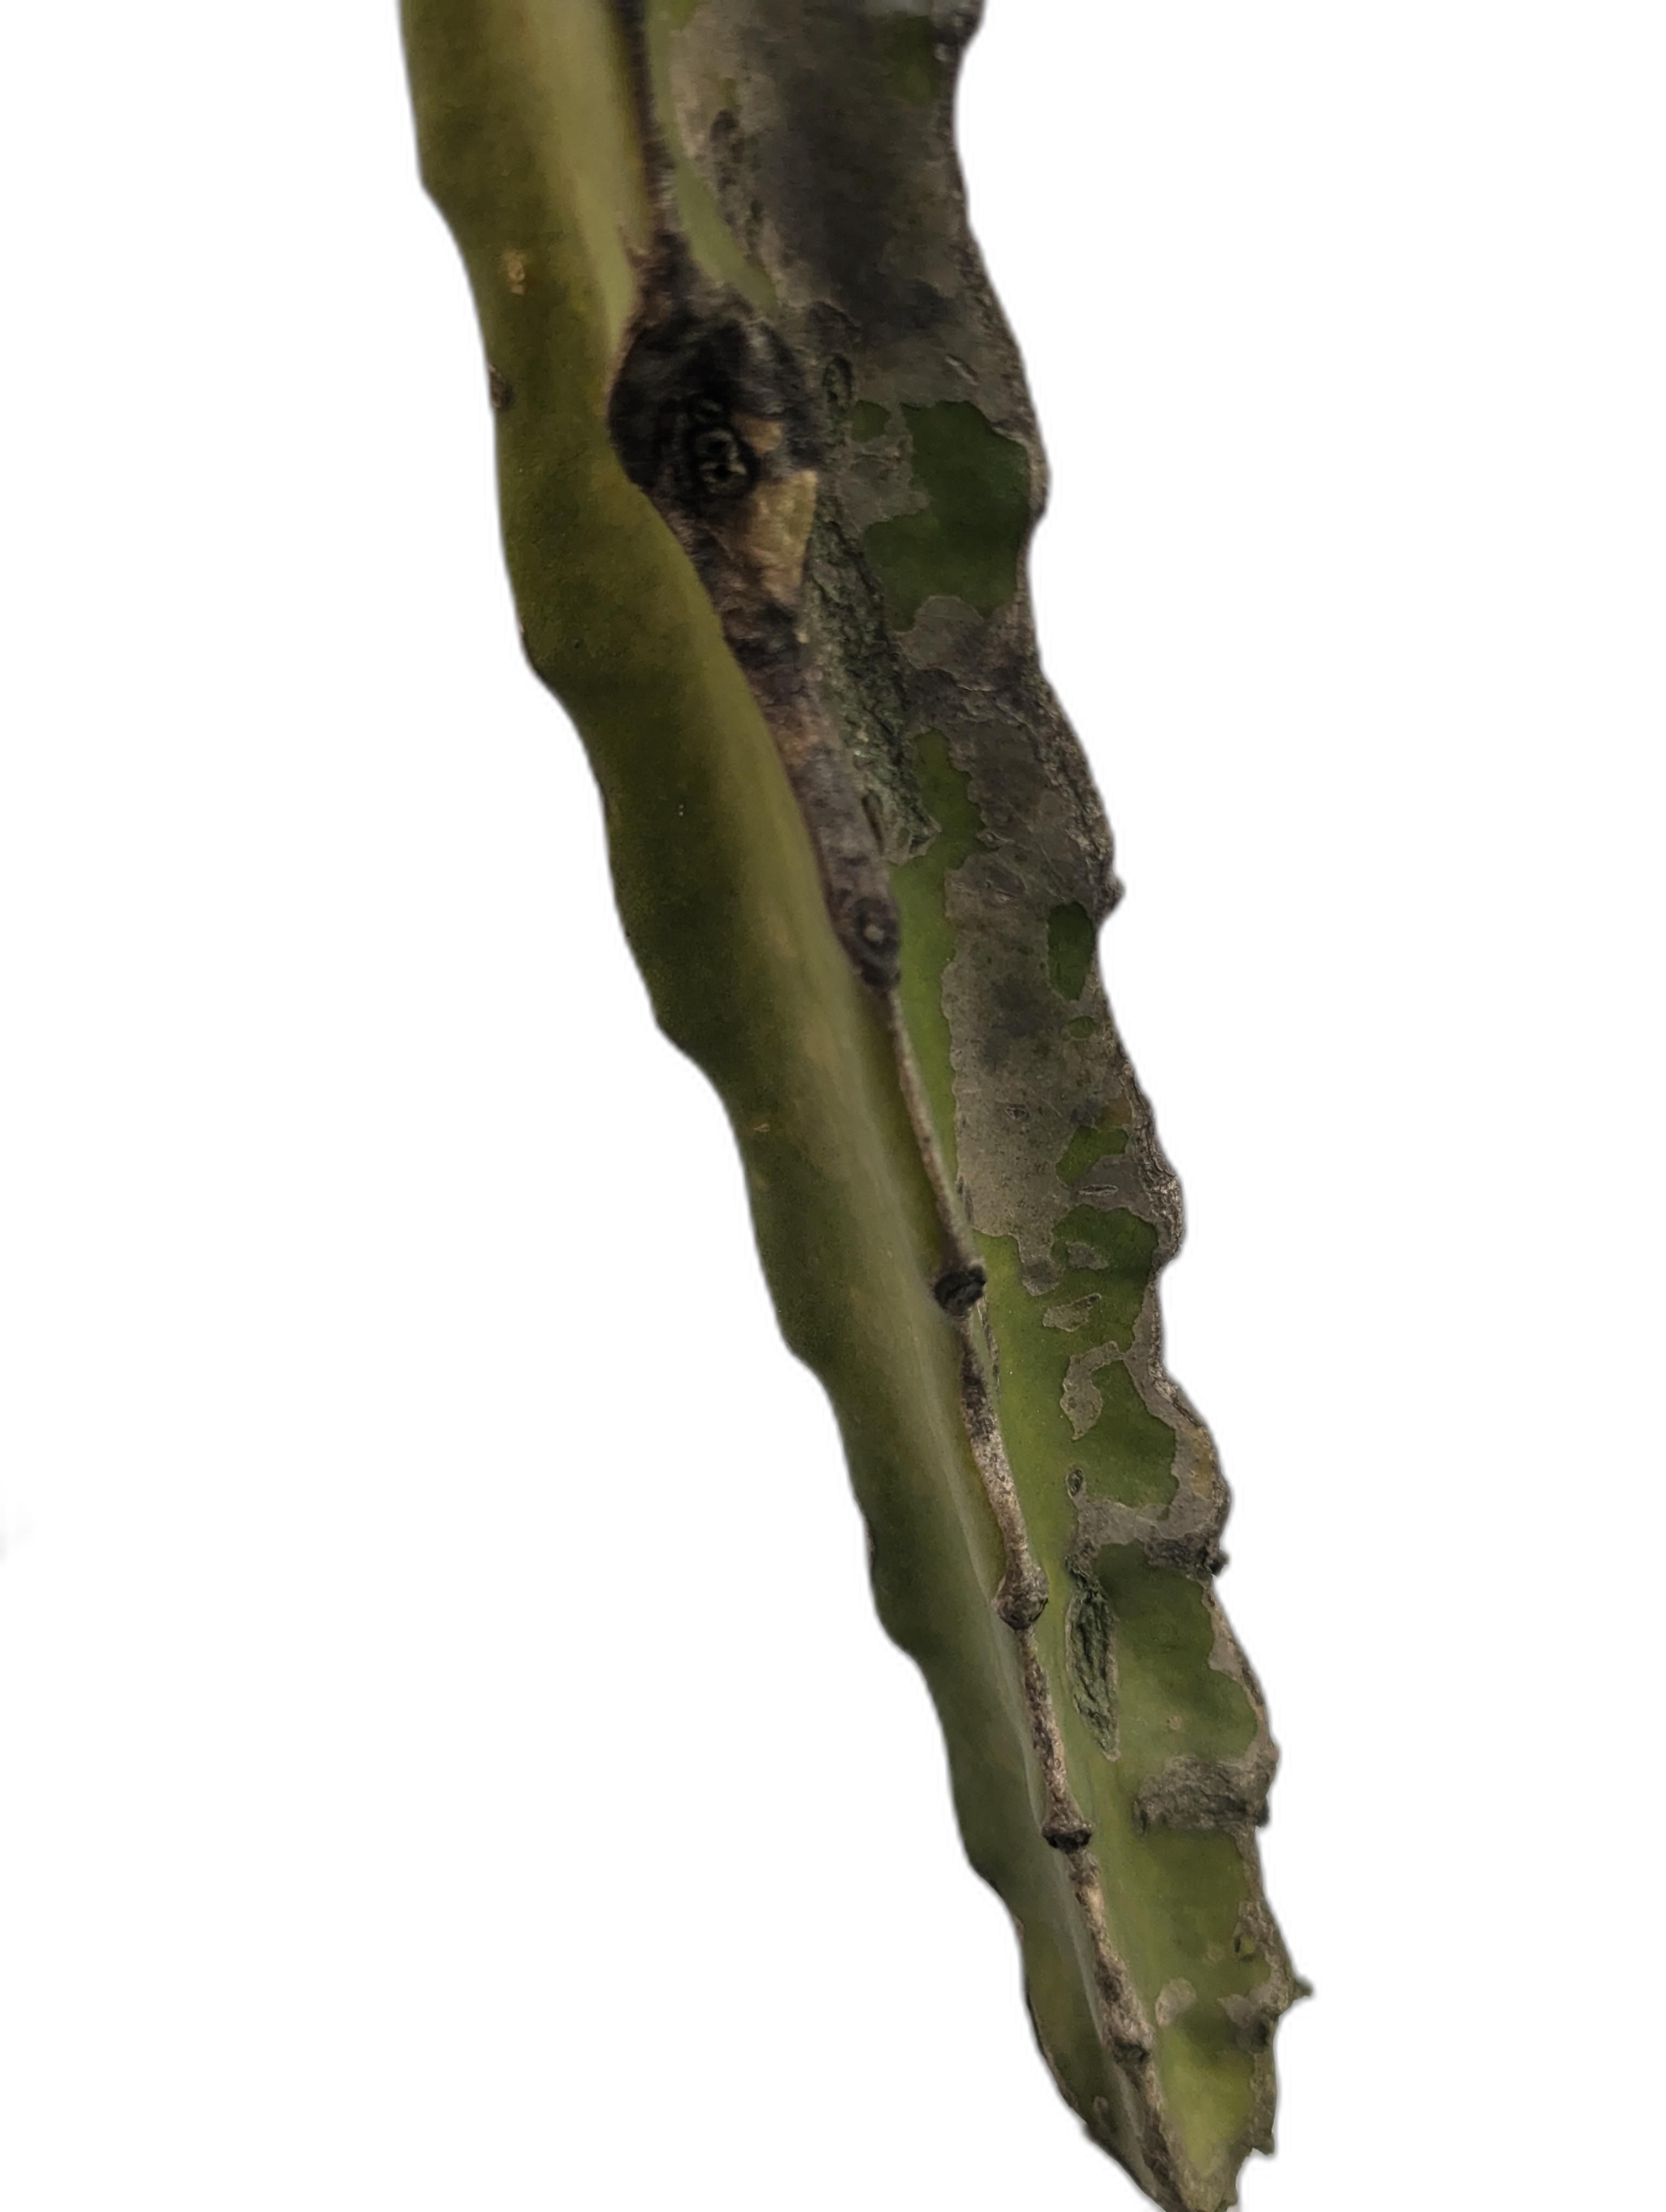
Label: Bad leaf